Beachamwell

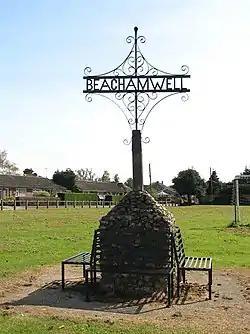
Beachamwell village green with village sign.

The location is rather isolated, and the main access is a country lane running south-west of Swaffham as Beachamwell Road, looping north-west to join the A1122 east of Fincham which goes on to Downham Market. The core of the village itself is south of this lane, around a rectangular village green at the far end of a connecting street called Chestnut Walk, with the church of St Mary at the west end and a pub at the east end. Church and pub are connected by The Street, on which are a few early 19th-century houses; the K6 phone box at the east corner of the churchyard is a Listed Building. The former post office is just beyond the church, at 24–25.